Neon Hitch

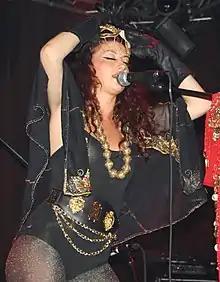
Hitch in 2010

Neon Hitch (born 25 May 1986) is a Romani singer and songwriter from England. She was signed to Mike Skinner and Ted Mayhem's label, The Beats, before it closed down. She was later discovered on MySpace by Benny Blanco, who flew her to New York City to work with him. Their work together earned her a music publishing deal with EMI and a record deal with Warner Bros. Records. Neon's debut album, "Anarchy", was released on 22 July 2016 via WeRNeon.